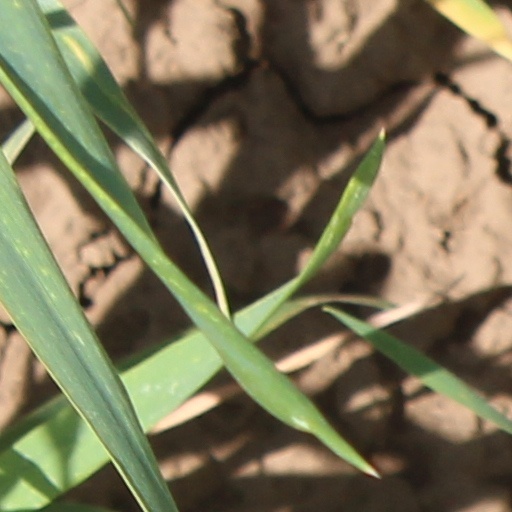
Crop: wheat